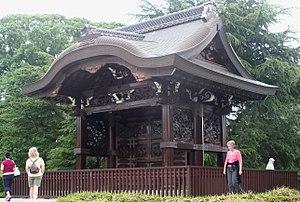
Les jardins de Kew sont un ensemble de jardins et de serres situés entre les quartiers de Richmond upon Thames et de Kew, à l'ouest de Londres. Sur une superficie de 121 hectares, ils abritent l'une des plus importantes collections de plantes du monde — plus de 30 000 espèces de végétaux — et un centre de recherche en botanique réputé. Leur herbier est également l'un des plus grands du monde, avec plus de sept millions de spécimens. Fondé en 1759, ce lieu devenu emblématique de l'époque victorienne, qui accueille chaque année deux millions de visiteurs, a été inscrit en juillet 2003 sur la liste du patrimoine mondial établie par l'UNESCO.